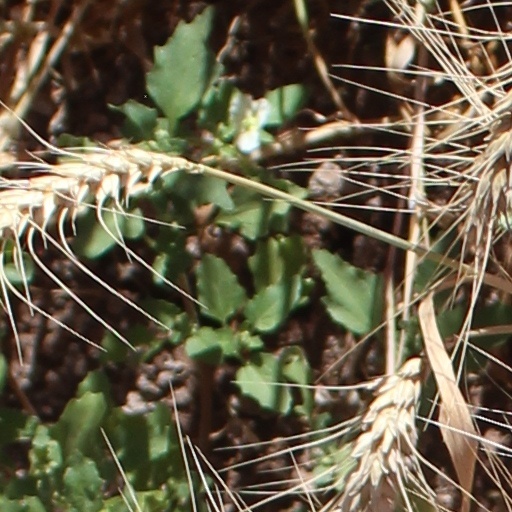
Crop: wheat